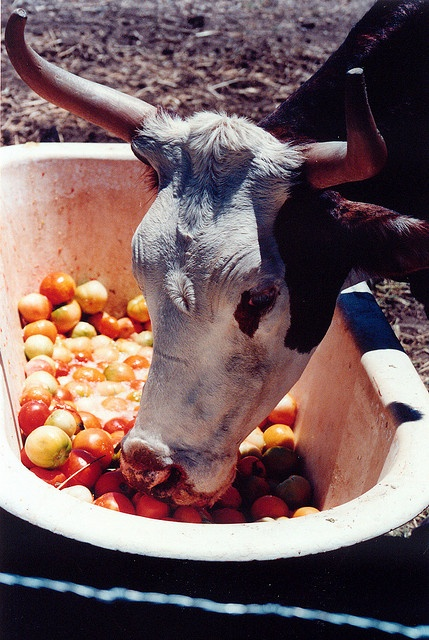
A steer eating small apples from a bowl in a field.
A bull that is leaning down eating fruits.
A bull eating apples out of a trough
A cow with horns eating apples from a tub.
A horned cow with head in basin of apples.